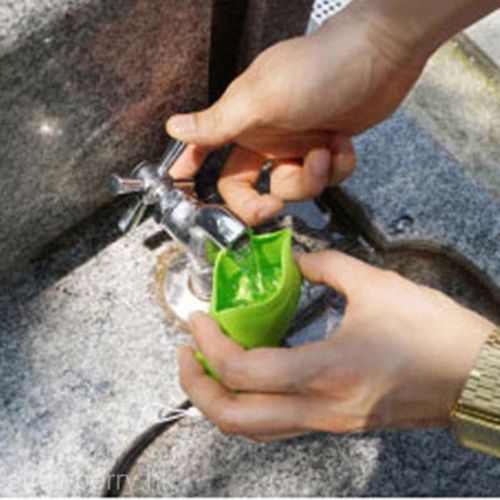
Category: mug